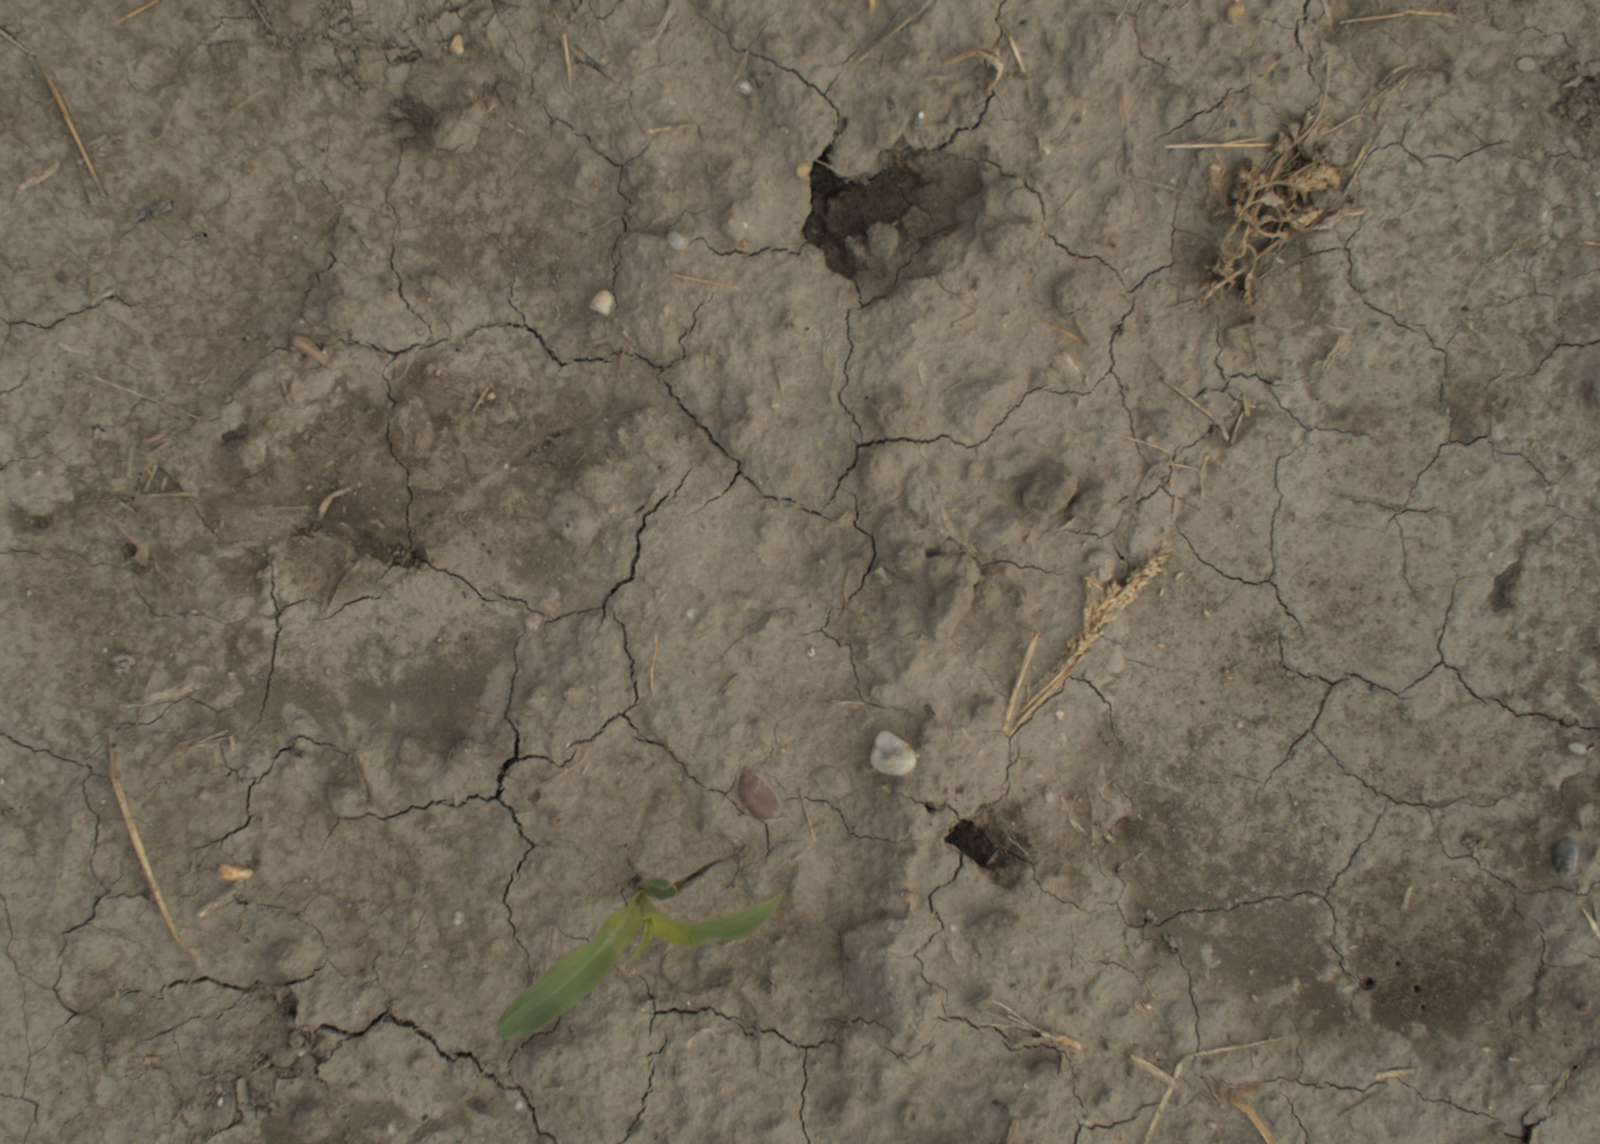
Capture date: 21.09.2021 10:45:46
Weather: mixed
Wind: light
Seeding date: 02.09.2021
Plant canopy height (mm): 962